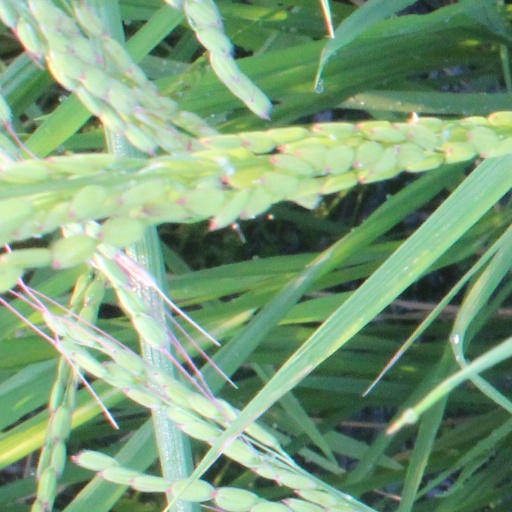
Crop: rice